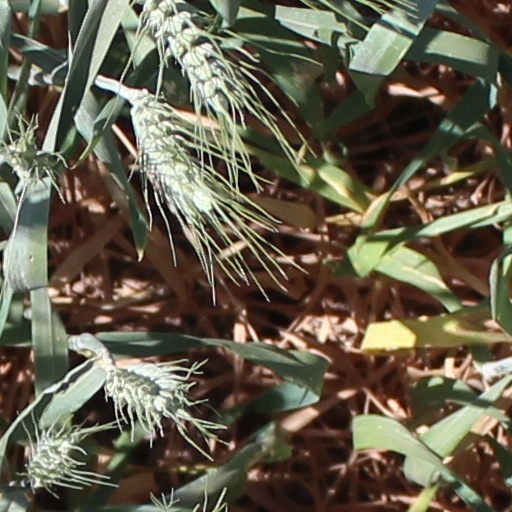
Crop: wheat